Ahmad Ghabel

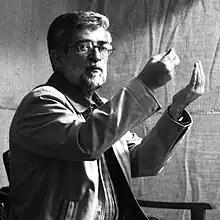

Ahmad Ghabel was an Iranian Hojjatoleslam Shia Muslim cleric, theologian, seminary lecturer, researcher, and author.